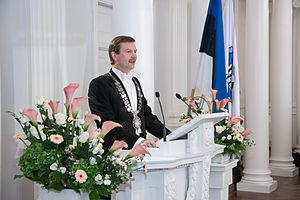
L’université de Tartu est l’université nationale estonienne, qui a son siège à Tartu. Fondée en 1632 alors que Tartu était dans le duché de Livonie, sous la domination de la Suède, par Gustave II Adolphe de Suède, c’est la deuxième plus ancienne université des Pays baltes après l'université de Vilnius, qui date de 1579. L'enseignement s'y fait alors en latin.